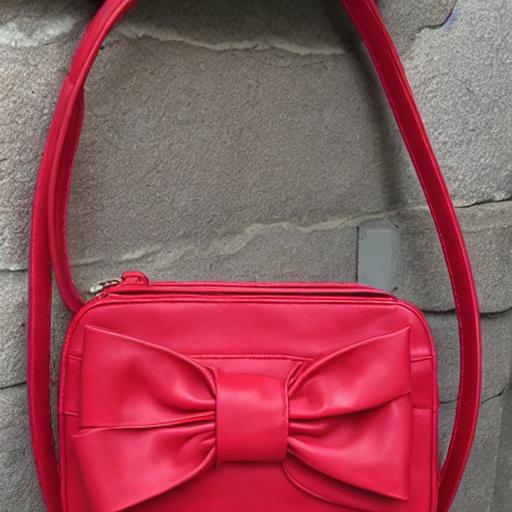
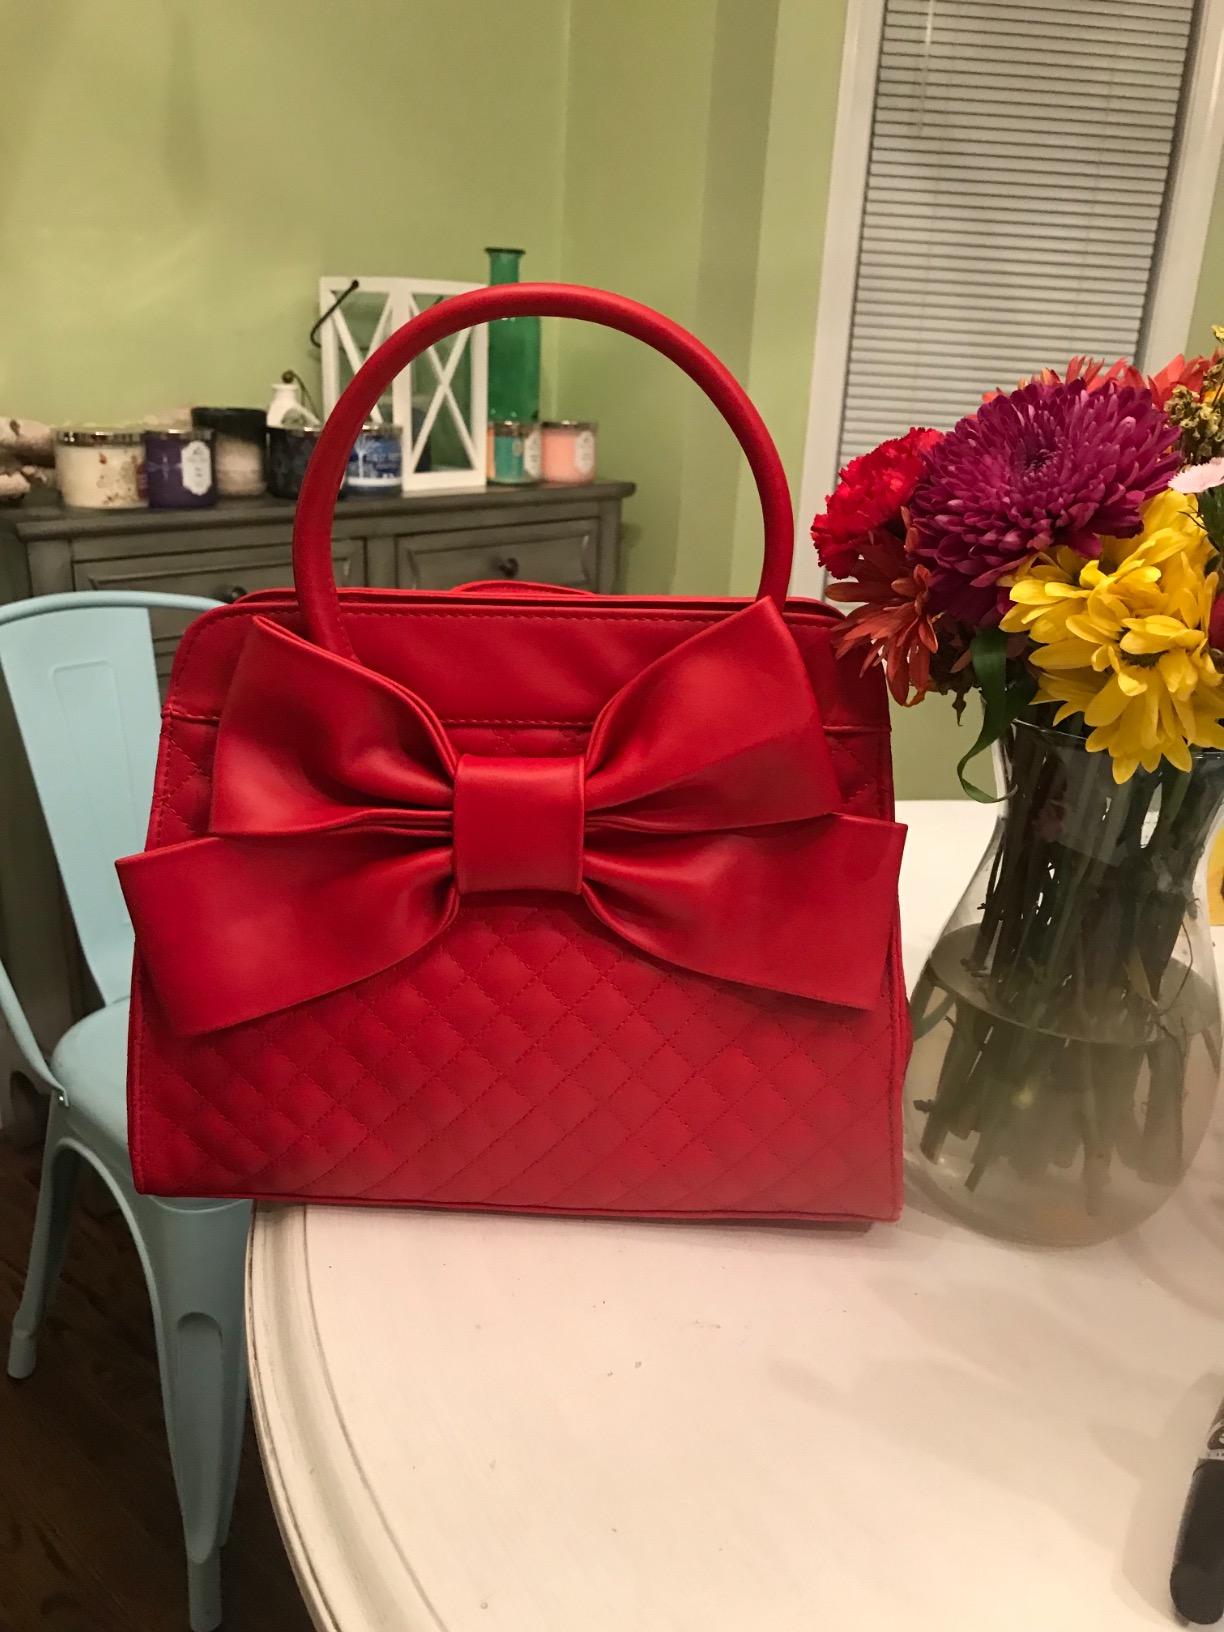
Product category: accessories_handbag
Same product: no